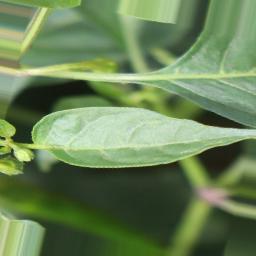
Label: mites_and_trips